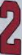
Number: 2